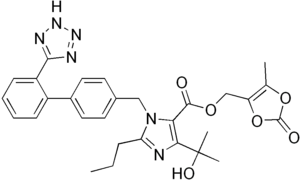
L'olmésartan est un antagoniste des récepteurs de l'angiotensine II.